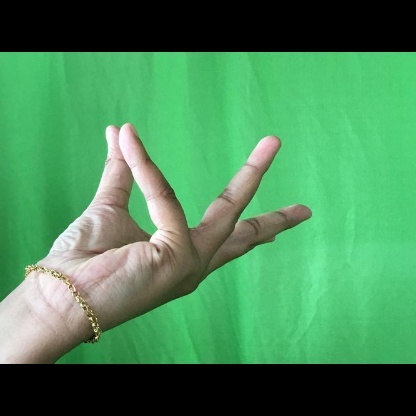
Mudra: Alapadmam